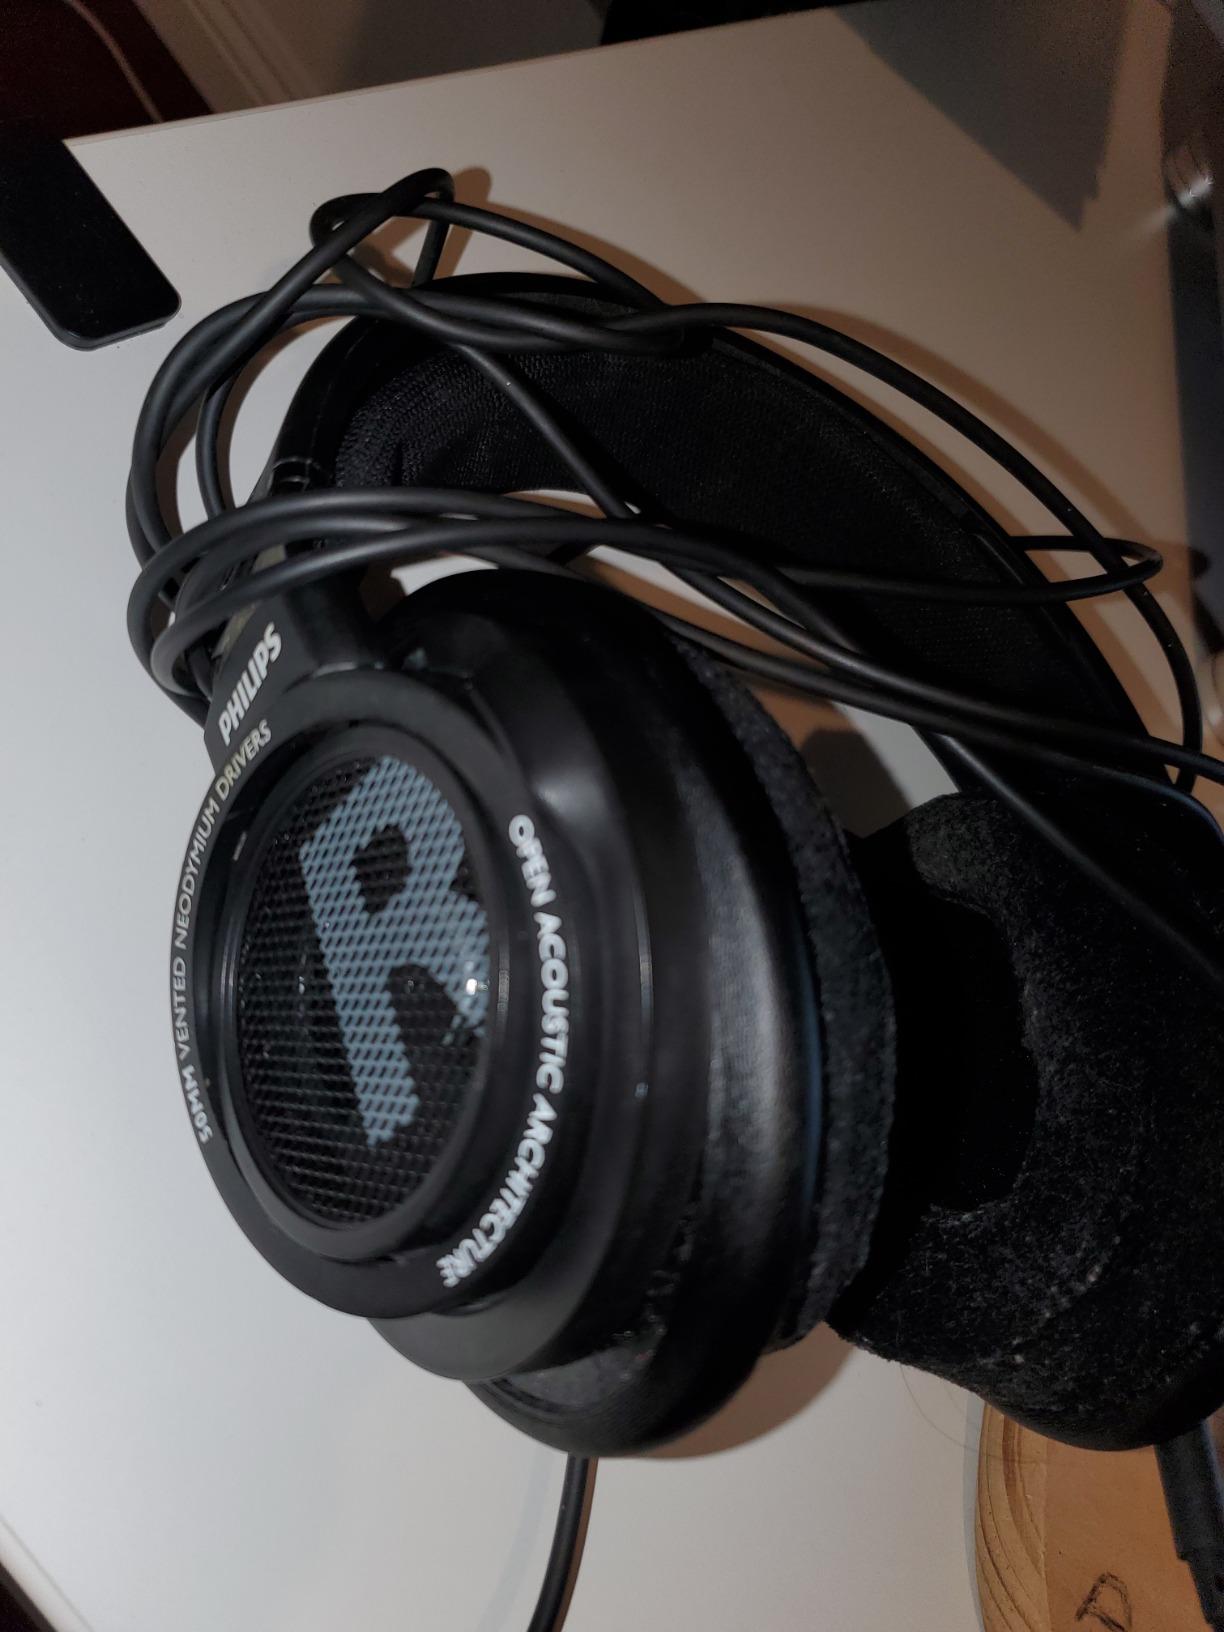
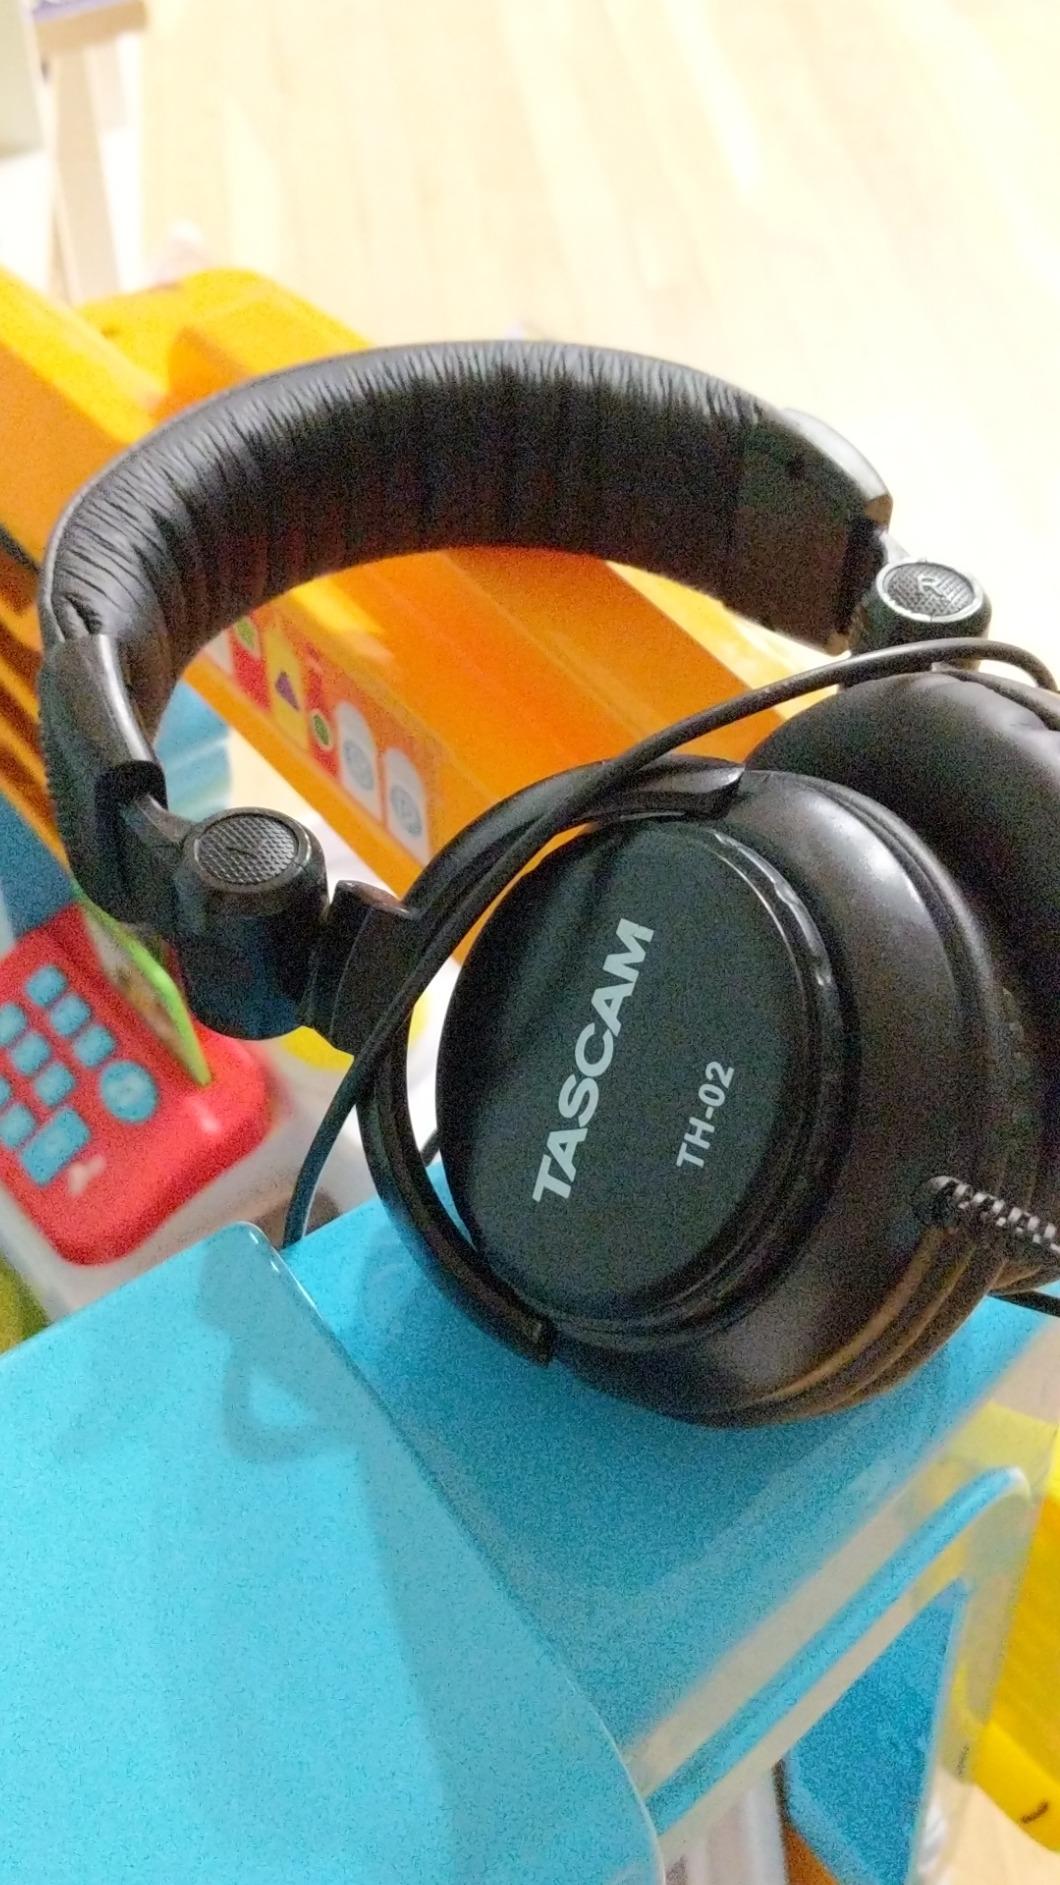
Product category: headphones
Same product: no